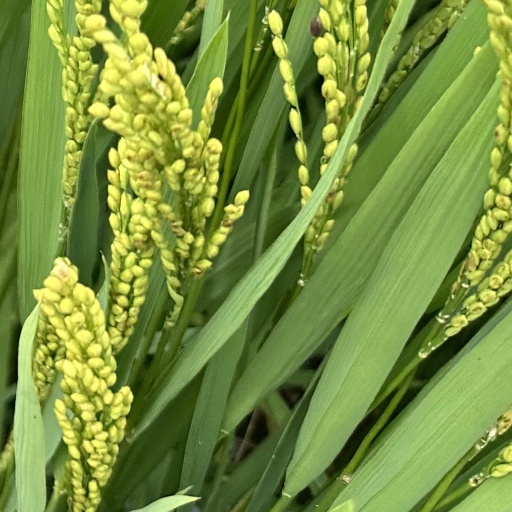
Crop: rice